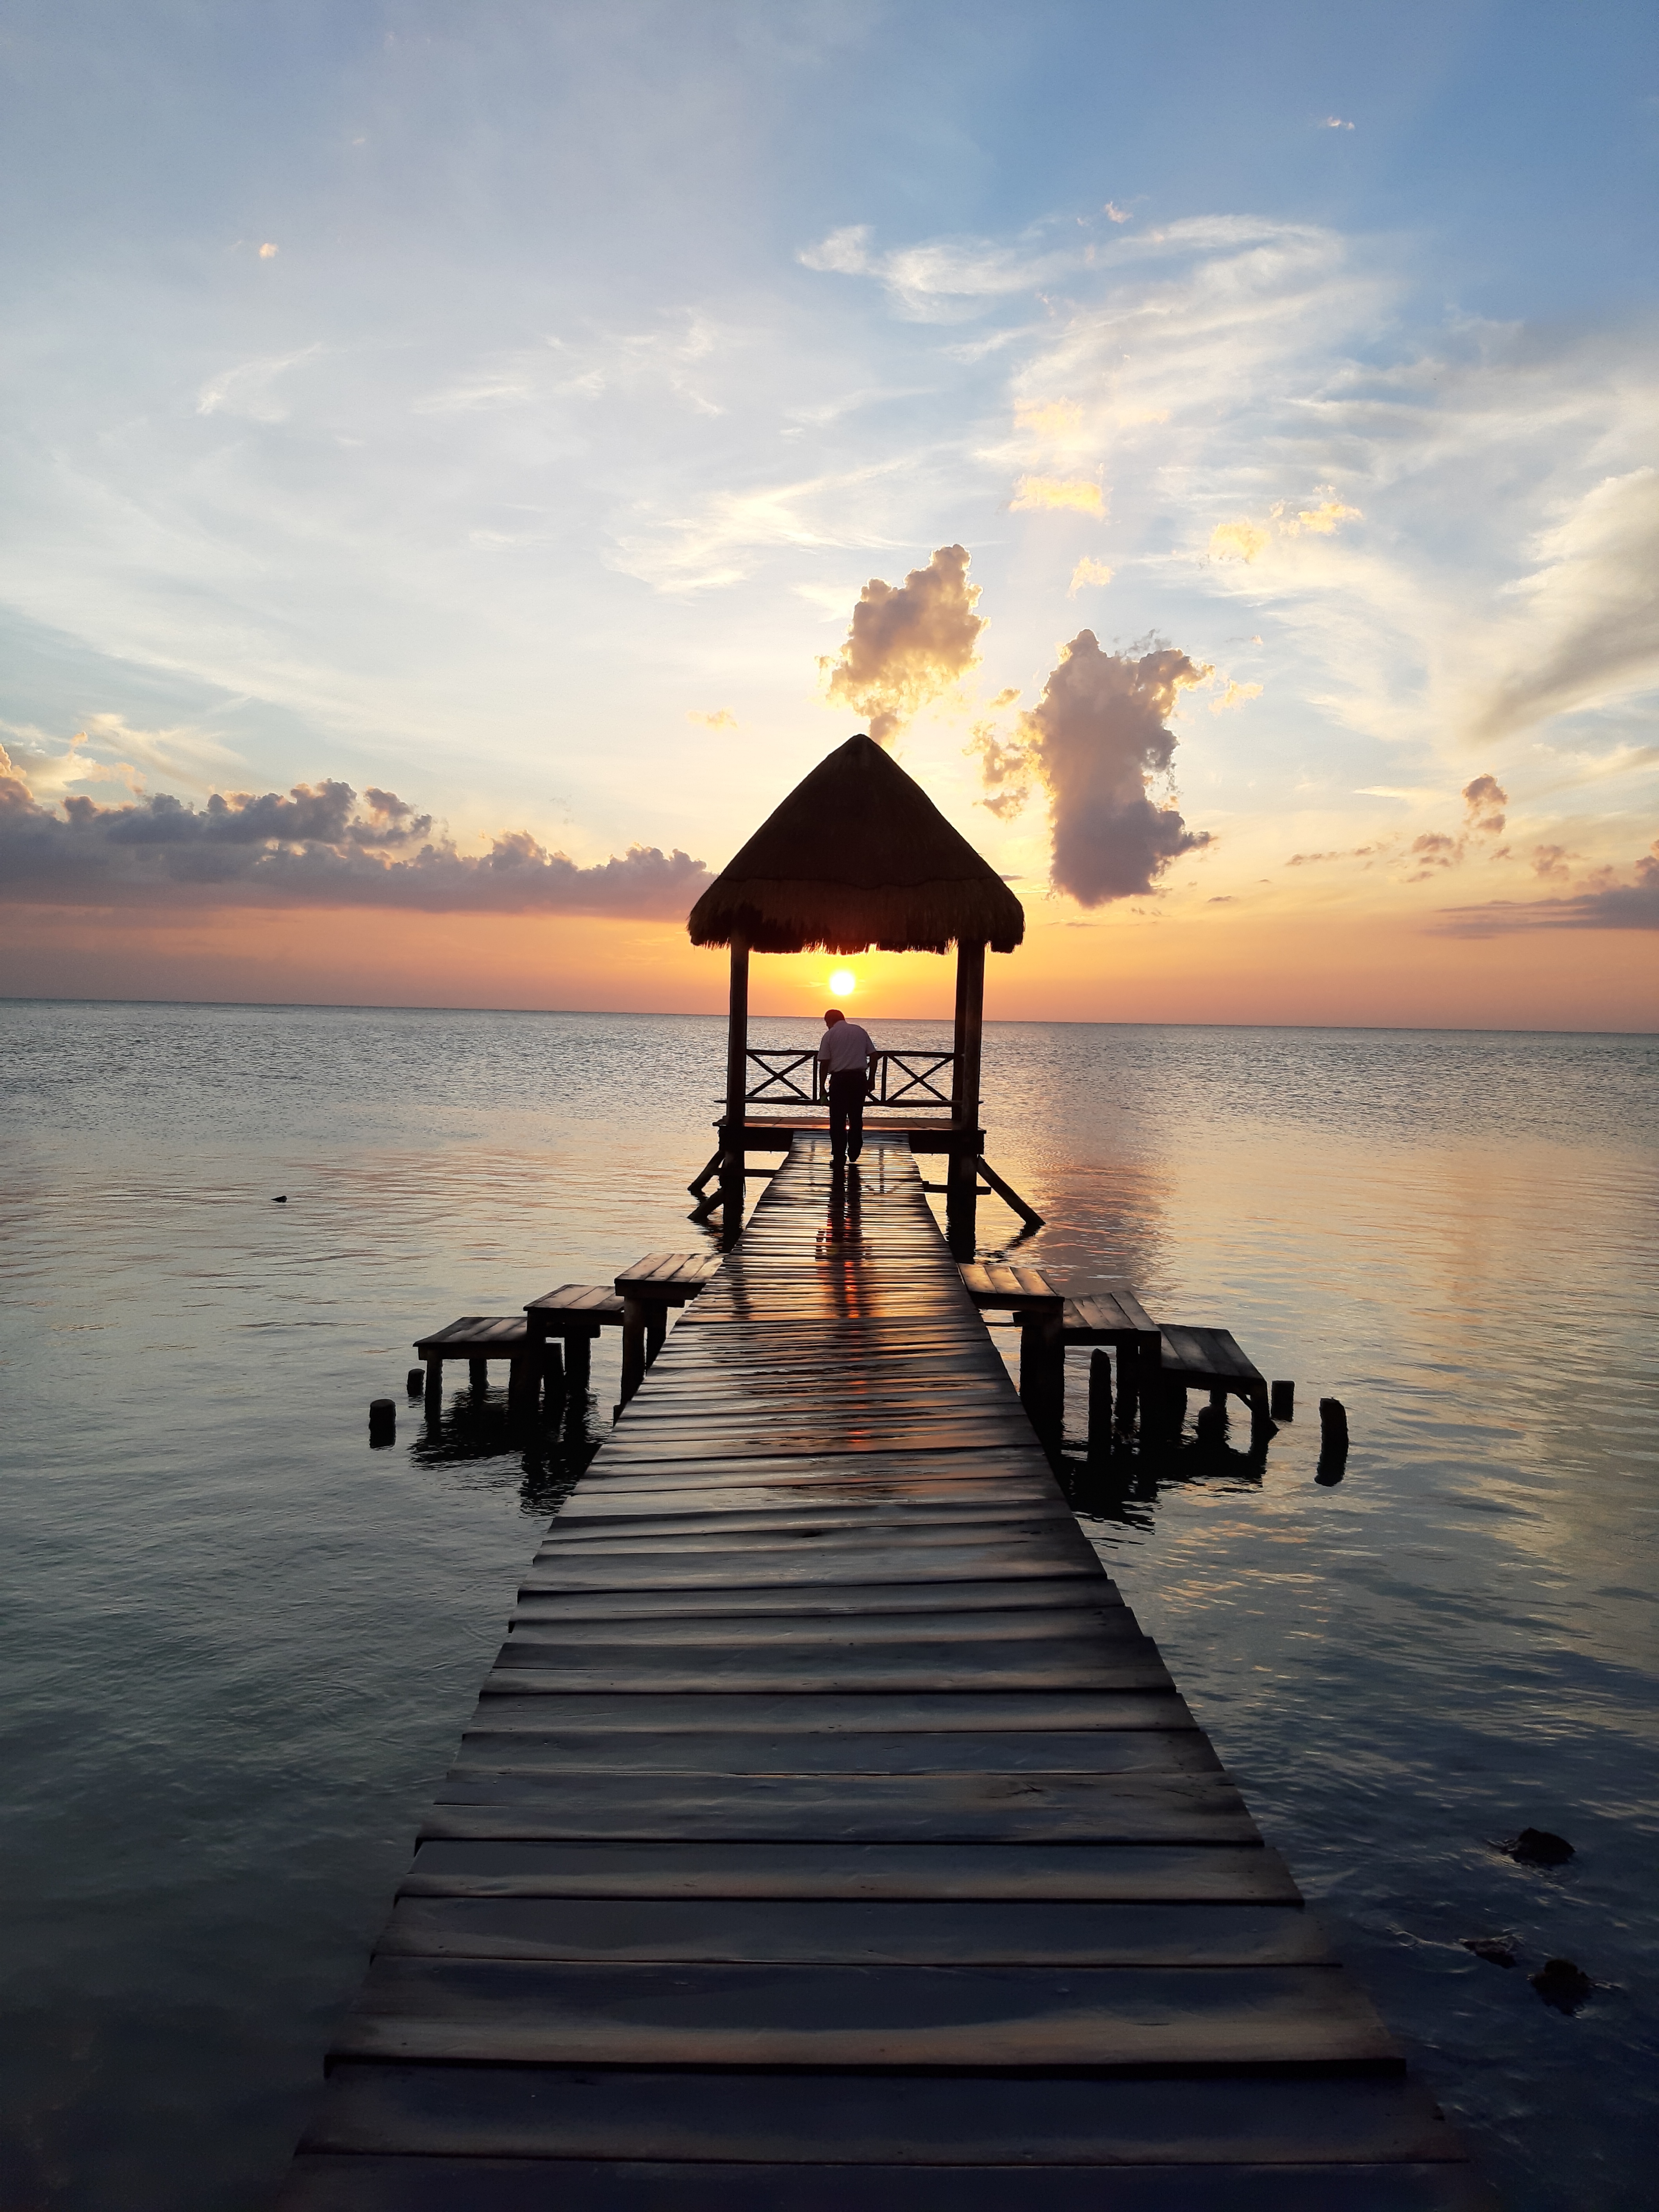
landscape, sunset, nature, ocean, dock, sky, water, horizon, sea, pier, calm, sunrise, morning, cloud, evening, dusk, shore, vacation, gazebo, afterglow, coast, tropics, leisure, reflection, photography, beach, dawn, lake, tourism, sound, bay